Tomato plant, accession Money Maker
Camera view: horizontal (90 deg, fisheye); turntable rotation: 60 degrees
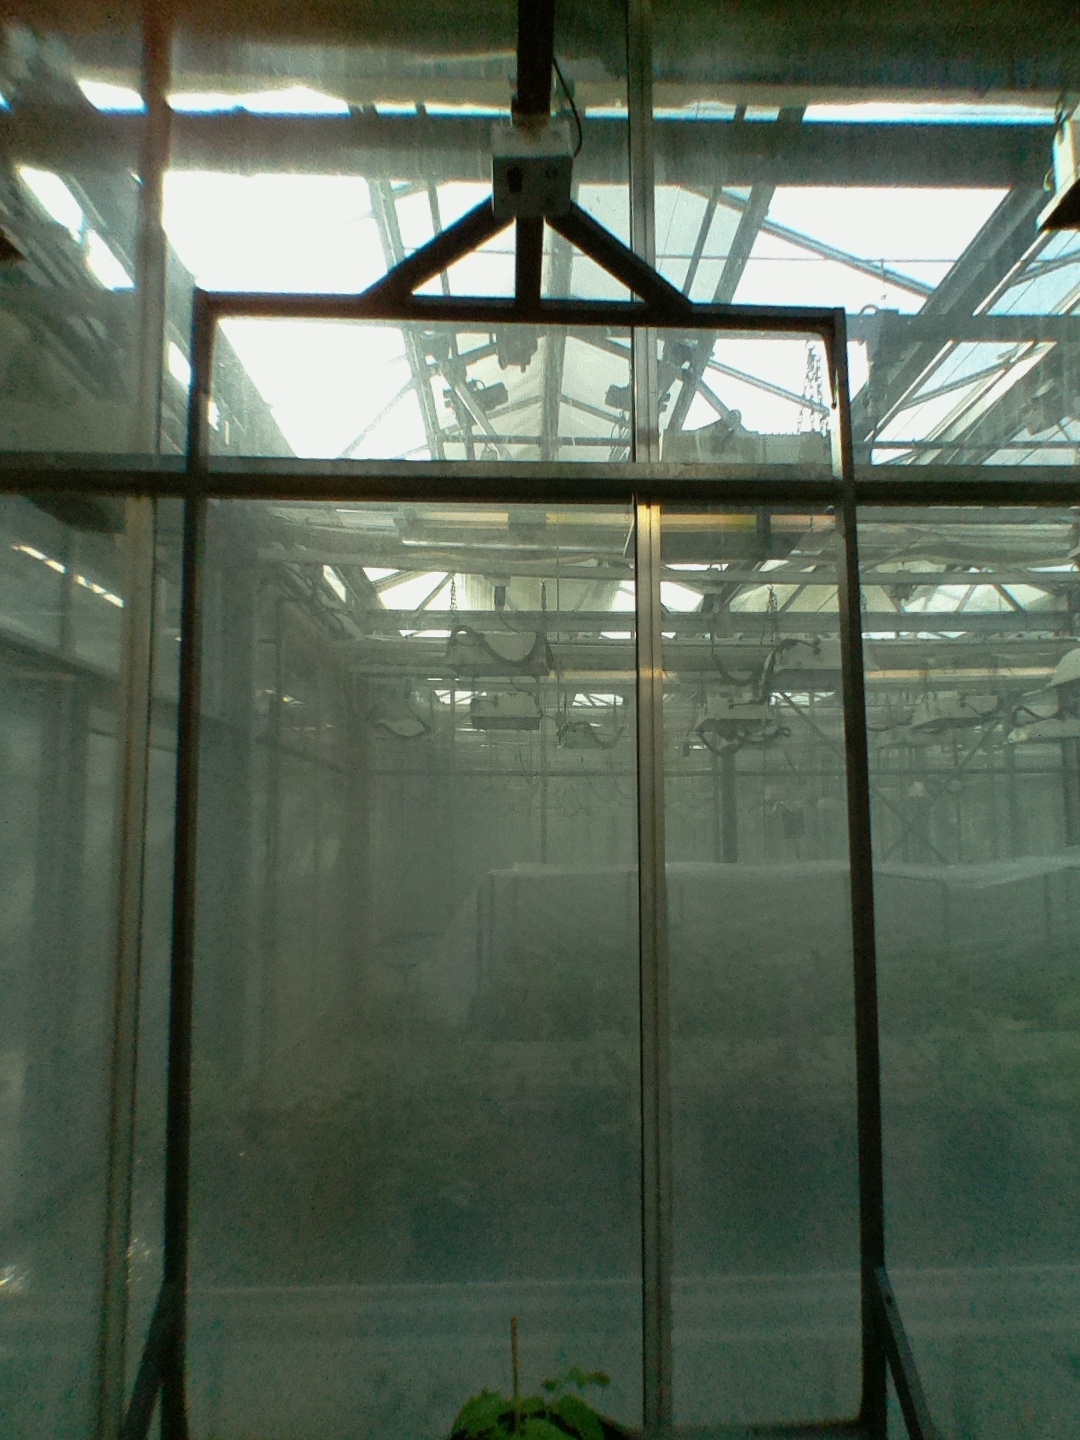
BBCH growth stage 13: 6 of true leaves visible